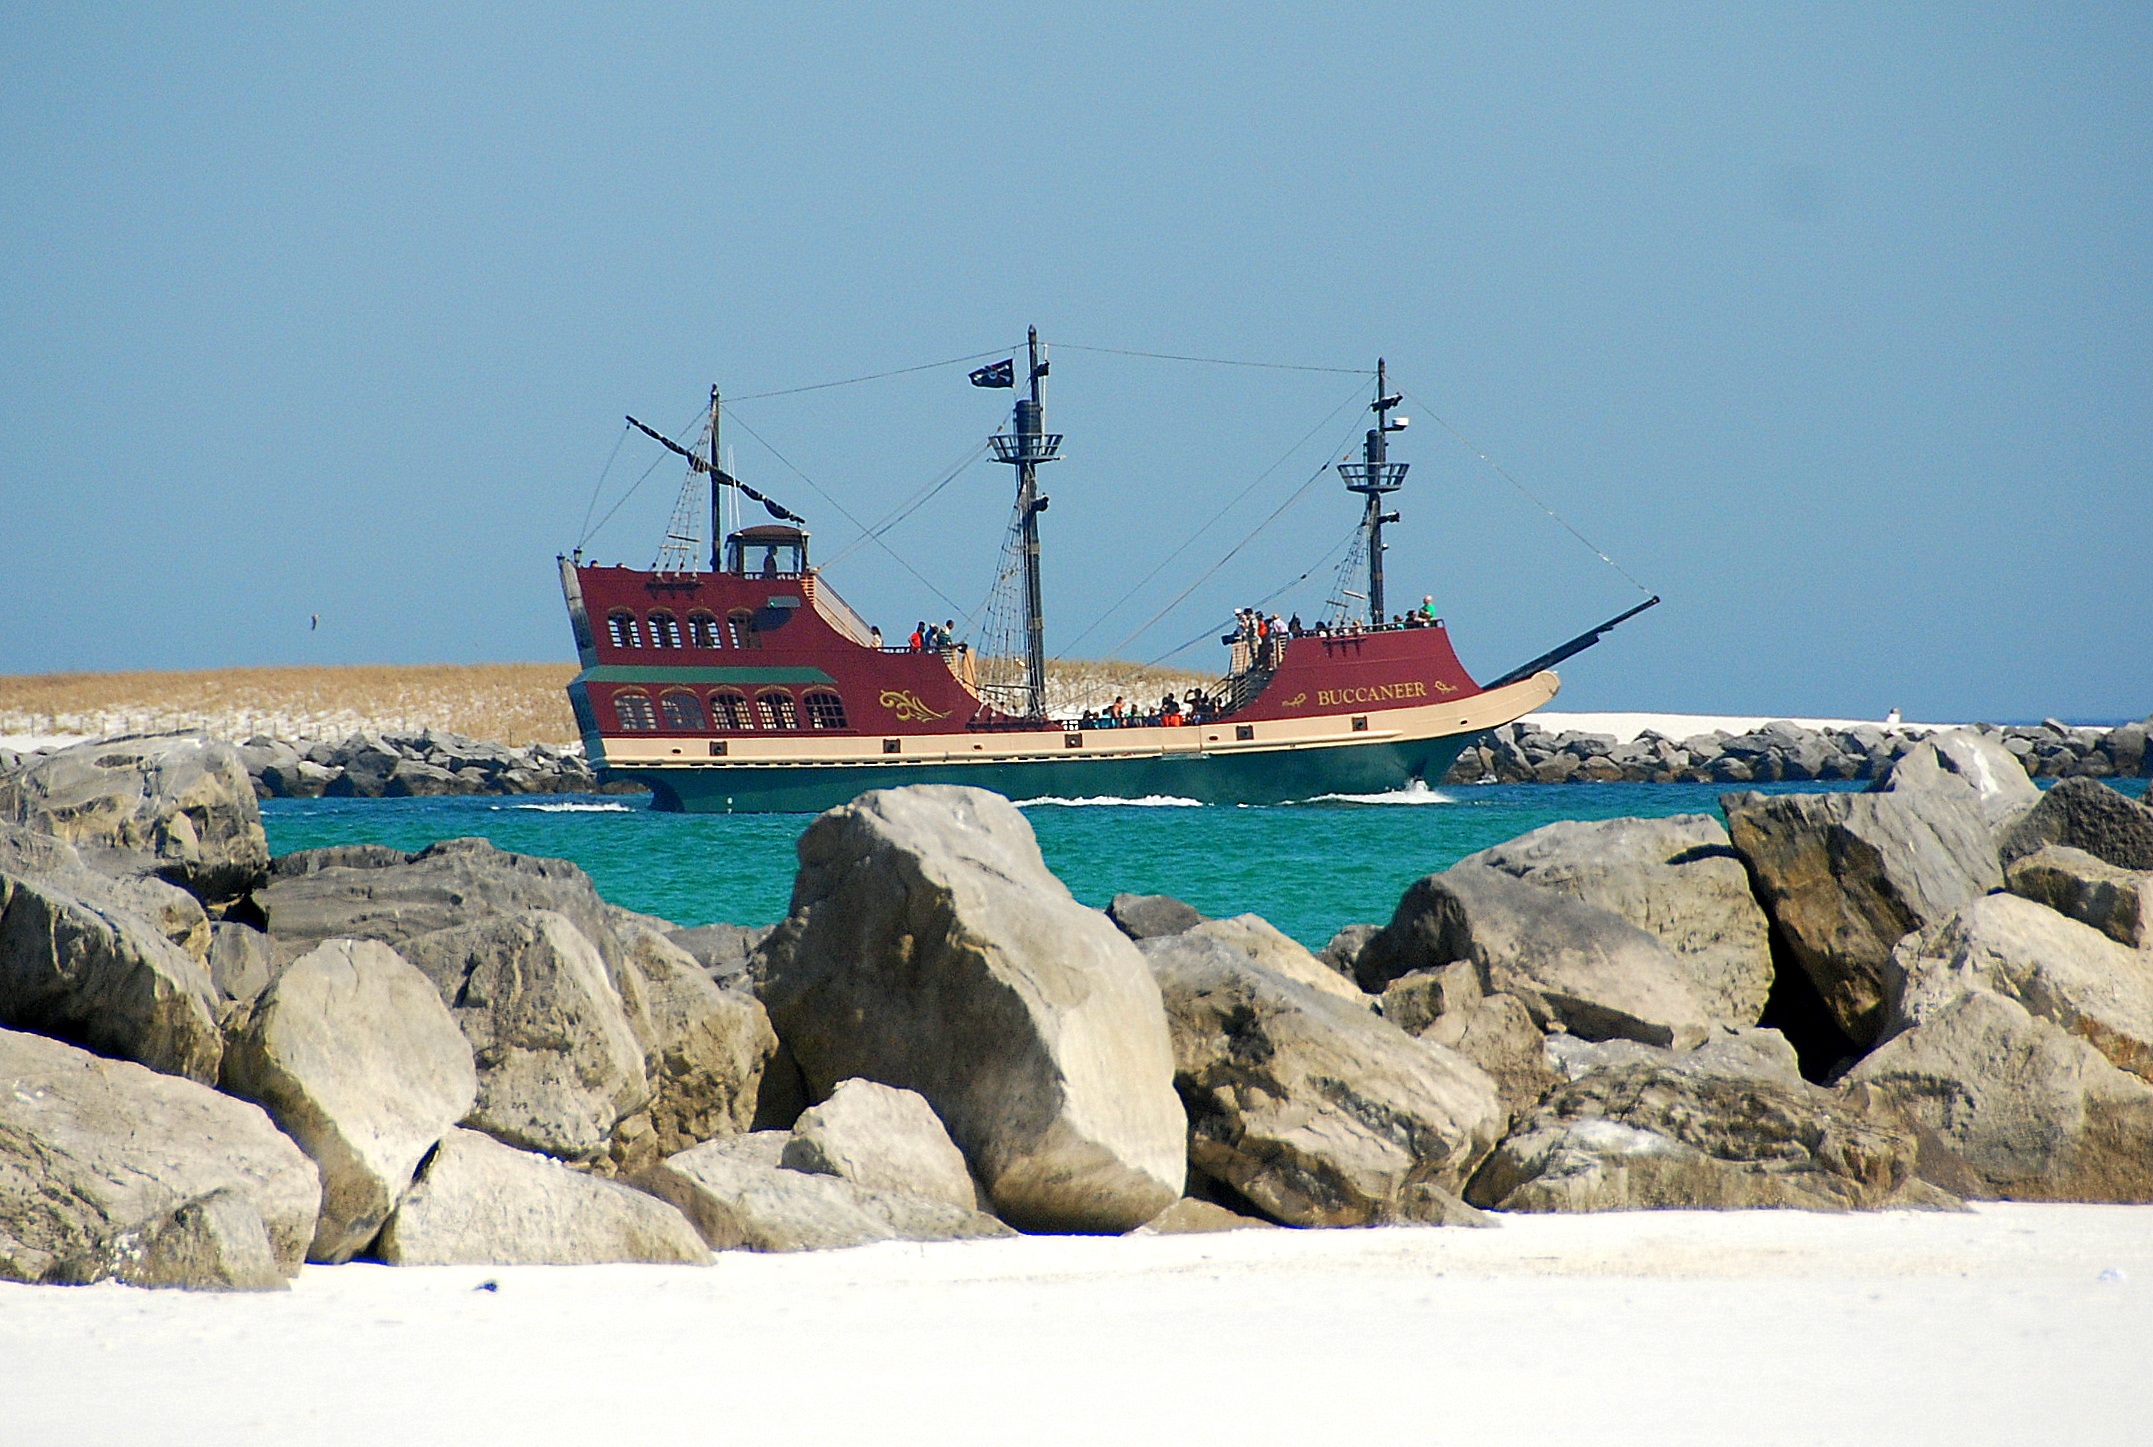
beach, landscape, sea, coast, water, nature, sand, ocean, sky, boat, shore, adventure, ship, summer, vacation, travel, transportation, vessel, vehicle, sailing, color, holiday, bay, blue, tourism, trip, lifestyle, leisure, rocks, outdoors, nautical, sail, marine, boulders, pirate, watercraft, voyage, fishing vessel